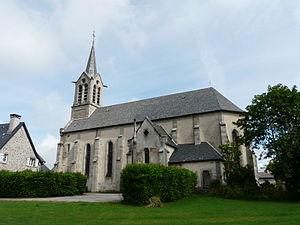
L'église Saint-Étienne, Saint-Étienne-aux-Clos, Corrèze, France.
Saint-Étienne-aux-Clos est une commune française située dans le département de la Corrèze, en région Nouvelle-Aquitaine.